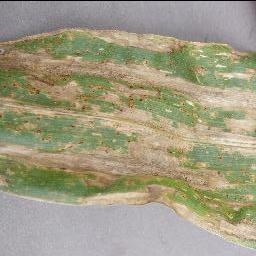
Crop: corn
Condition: (maize)_cercospora_spot_gray_spot